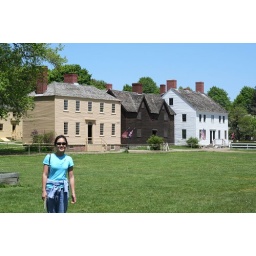
The brown building is one of the oldest in the country still standing.